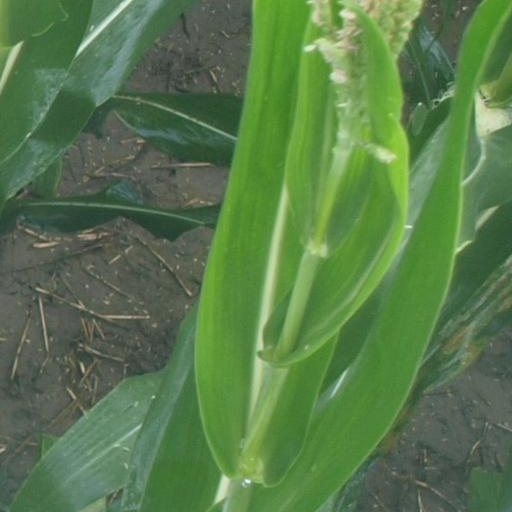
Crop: maize; corn